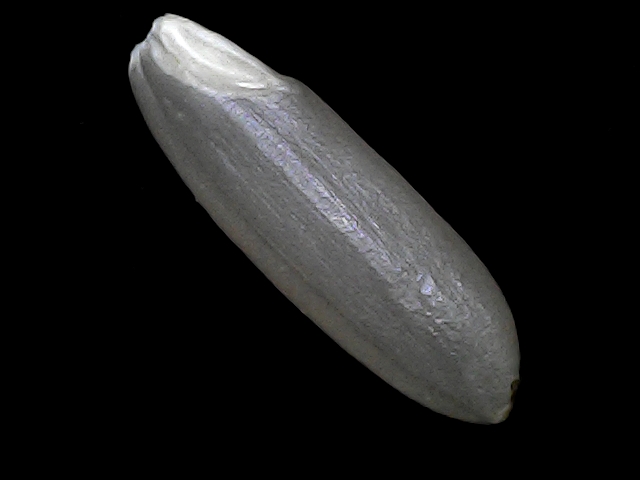
Rice variety: BRRI67